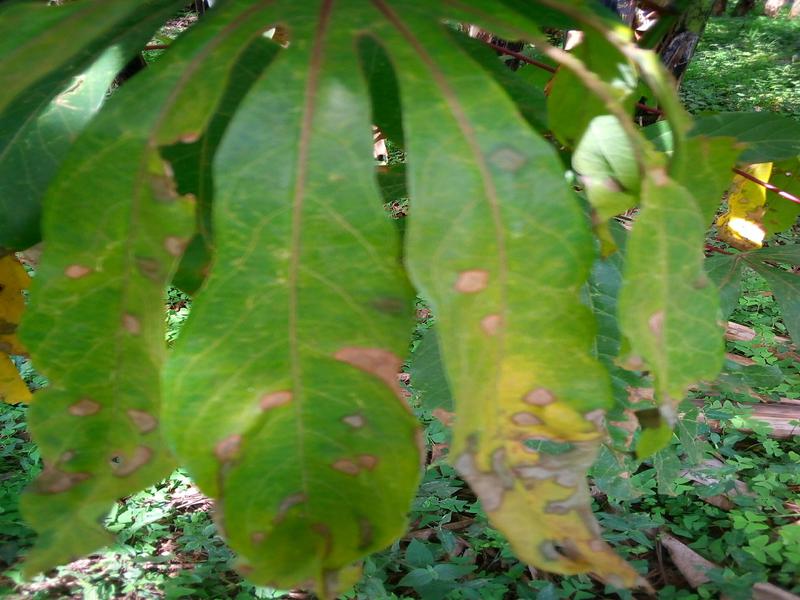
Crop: cassava
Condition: bacterial_blight